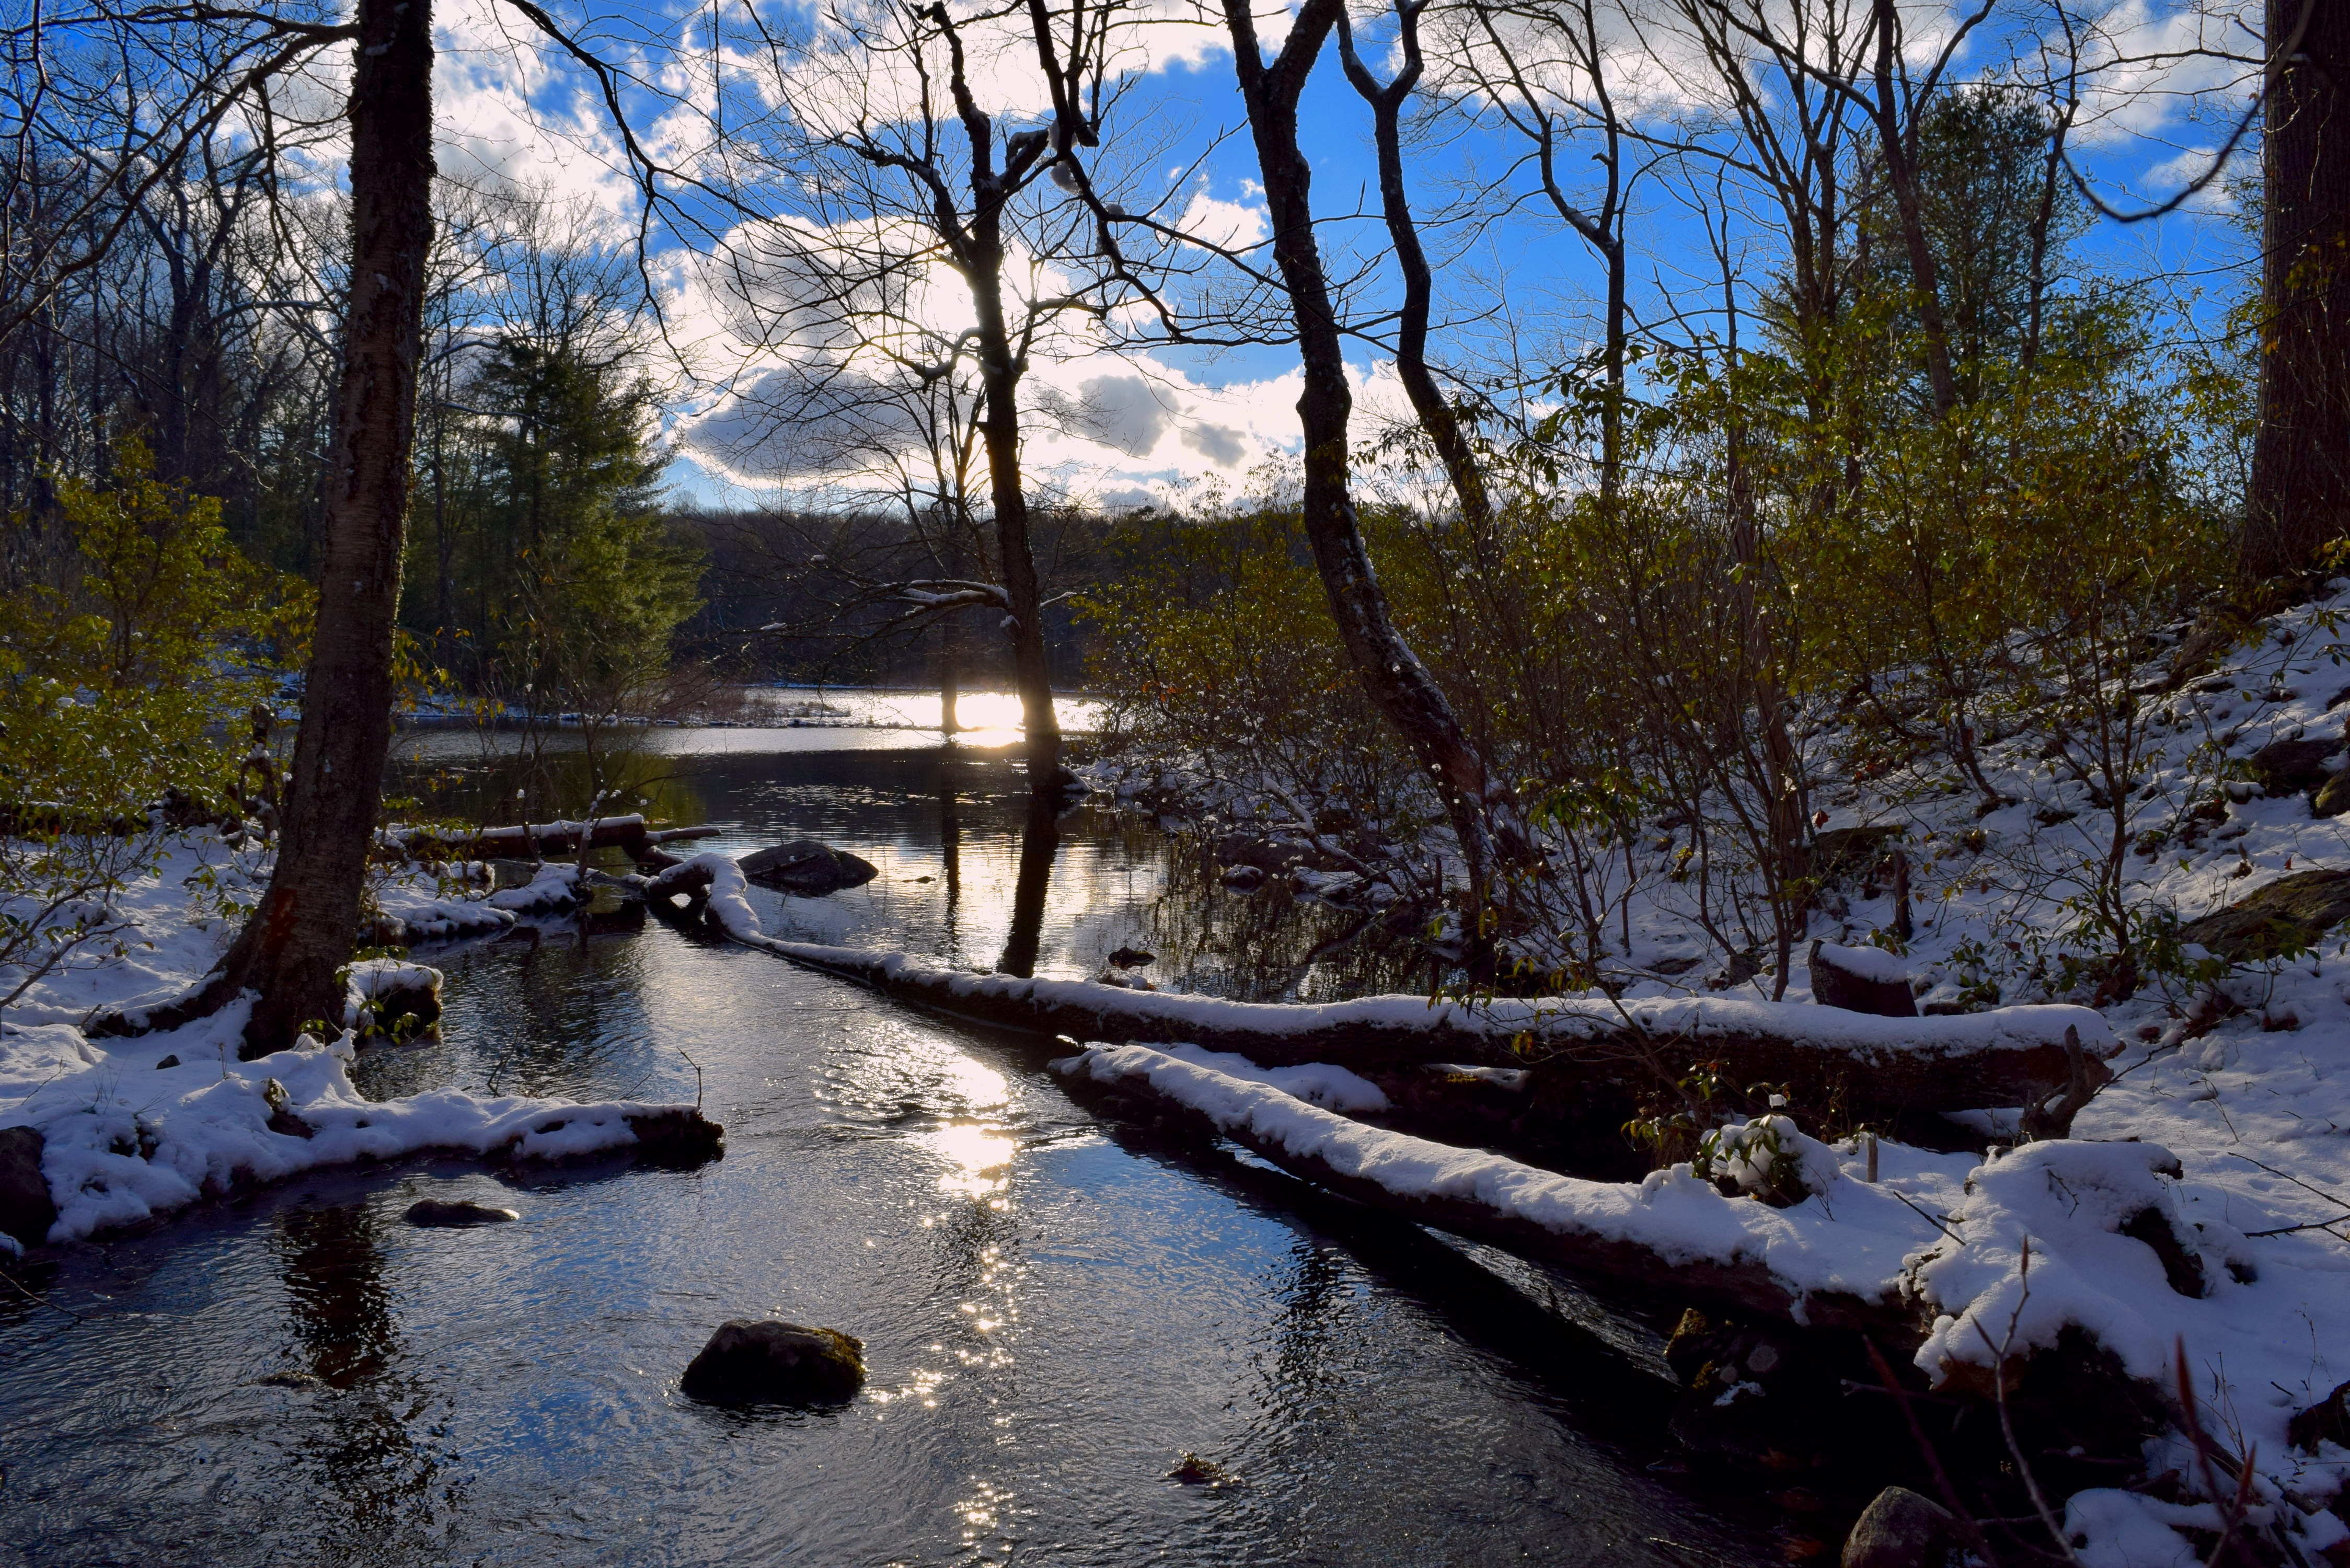
landscape, tree, water, nature, forest, outdoor, wilderness, snow, cold, winter, cloud, sky, sunset, white, countryside, sunlight, morning, leaf, lake, river, country, pond, stream, ice, rural, reflection, scenic, autumn, park, scenery, season, waterway, body of water, woodland, woody plant